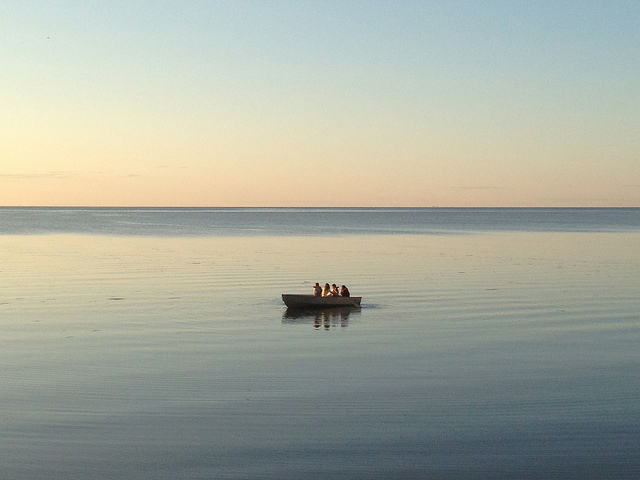
Some people are in a row boat on a lake.

A small boat full of people in the distance on still water.

Four people in a a small boat drift lazily on a clear calm sea.

a small boat in a large body of water

there are four people on a small boat in the ocean